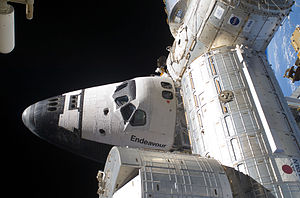
STS-127 / Missionen / Tredje rumvandring (ottende dag)
Rumfærgen Endeavour sammenkoblet med Den Internationale Rumstation.
STS-127 var rumfærgen Endeavours 23. rummission, opsendt d. 16. juli 2009 klokken 00.03 dansk tid. Lokal tid om aftenen d. 15 juli 6:03 pm EDT, med et opsendelsesvindue på 10 minutter. Det var det sjette opsendelsesforsøg, to af de planlagte opsendelser blev aflyst pga. tekniske problemer, de tre andre forsøg blev aflyst pga. vejret.